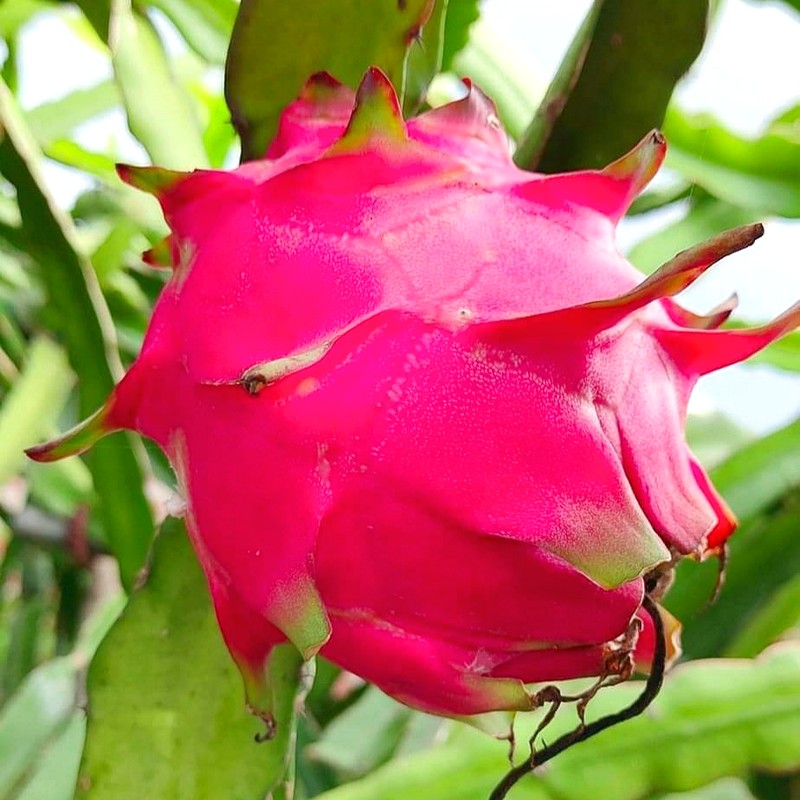
Label: Fresh Dragon Fruit